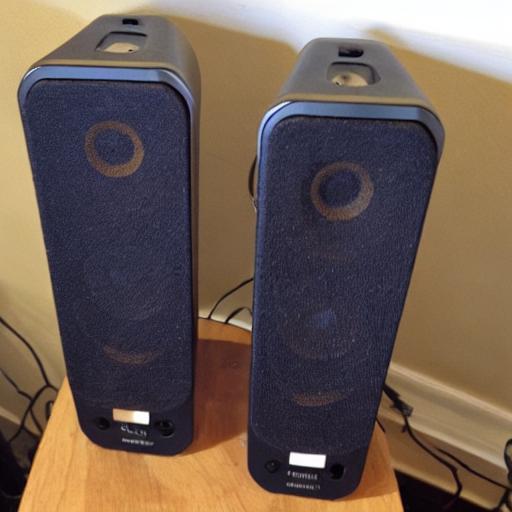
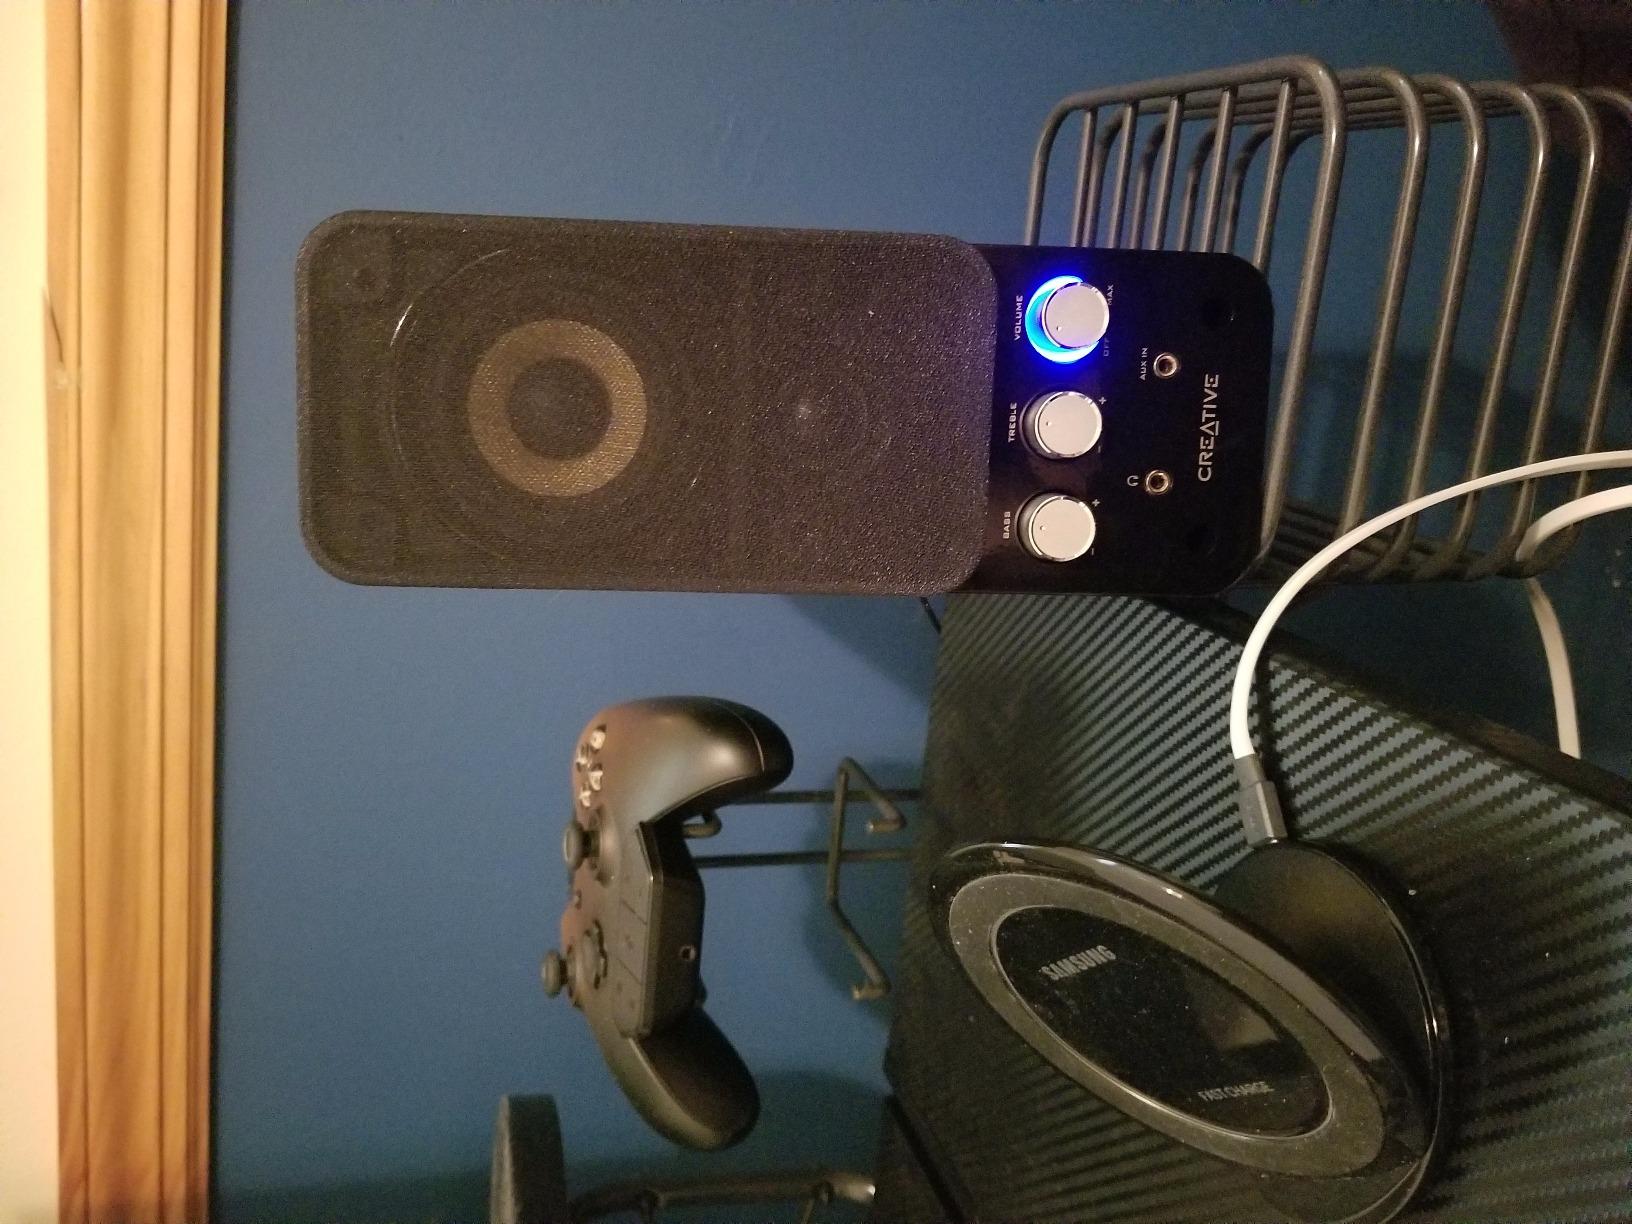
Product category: speaker
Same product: no